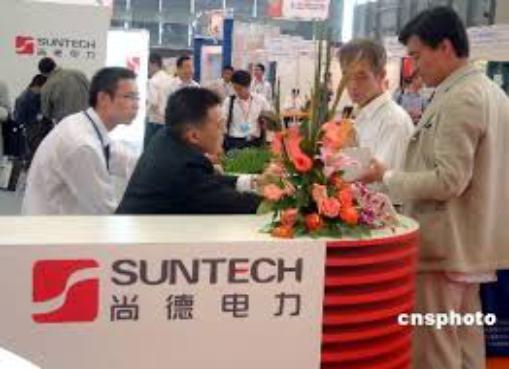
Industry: Necessities